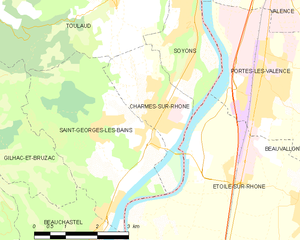
Carte des communes françaises: Charmes-sur-Rhône